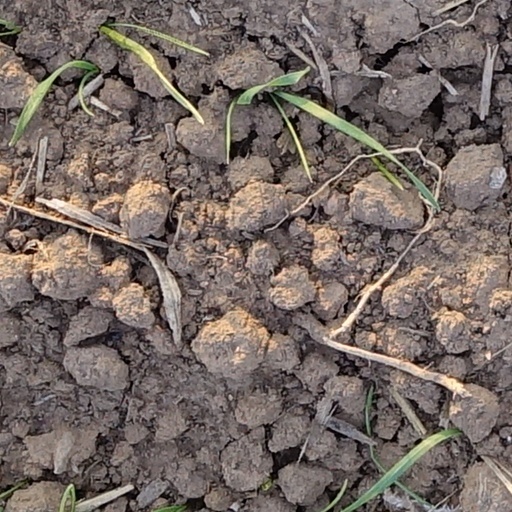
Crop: wheat